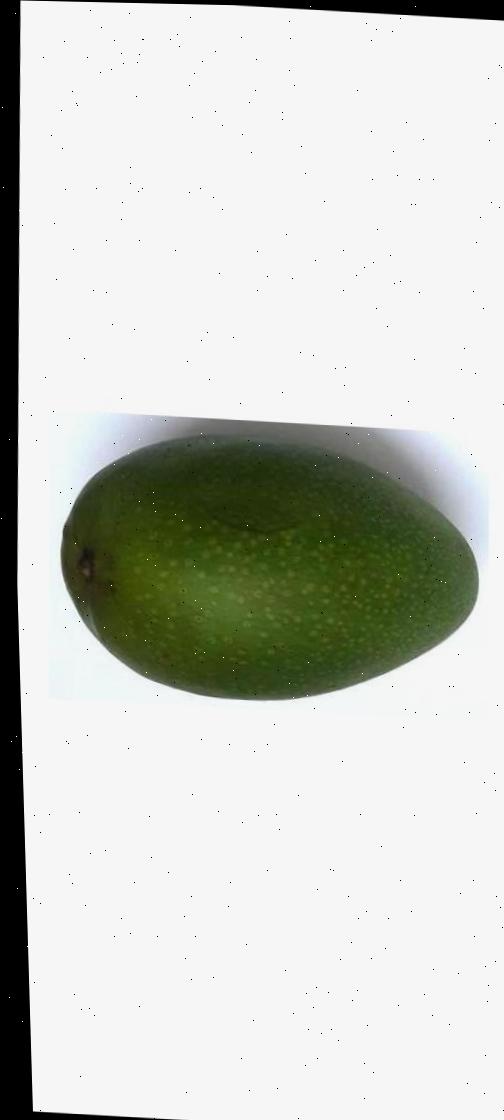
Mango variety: Ashshina Zhinuk